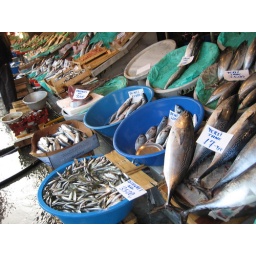
At the fish market near the Galata Bridge.